Oh No Oh My

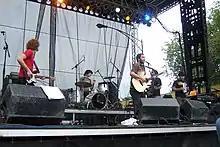
Oh No Oh My - Live concert at Lollapalooza Festival, Chicago, Illinois (2006)

Oh No Oh My are a four-piece indie rock band from Austin, Texas.